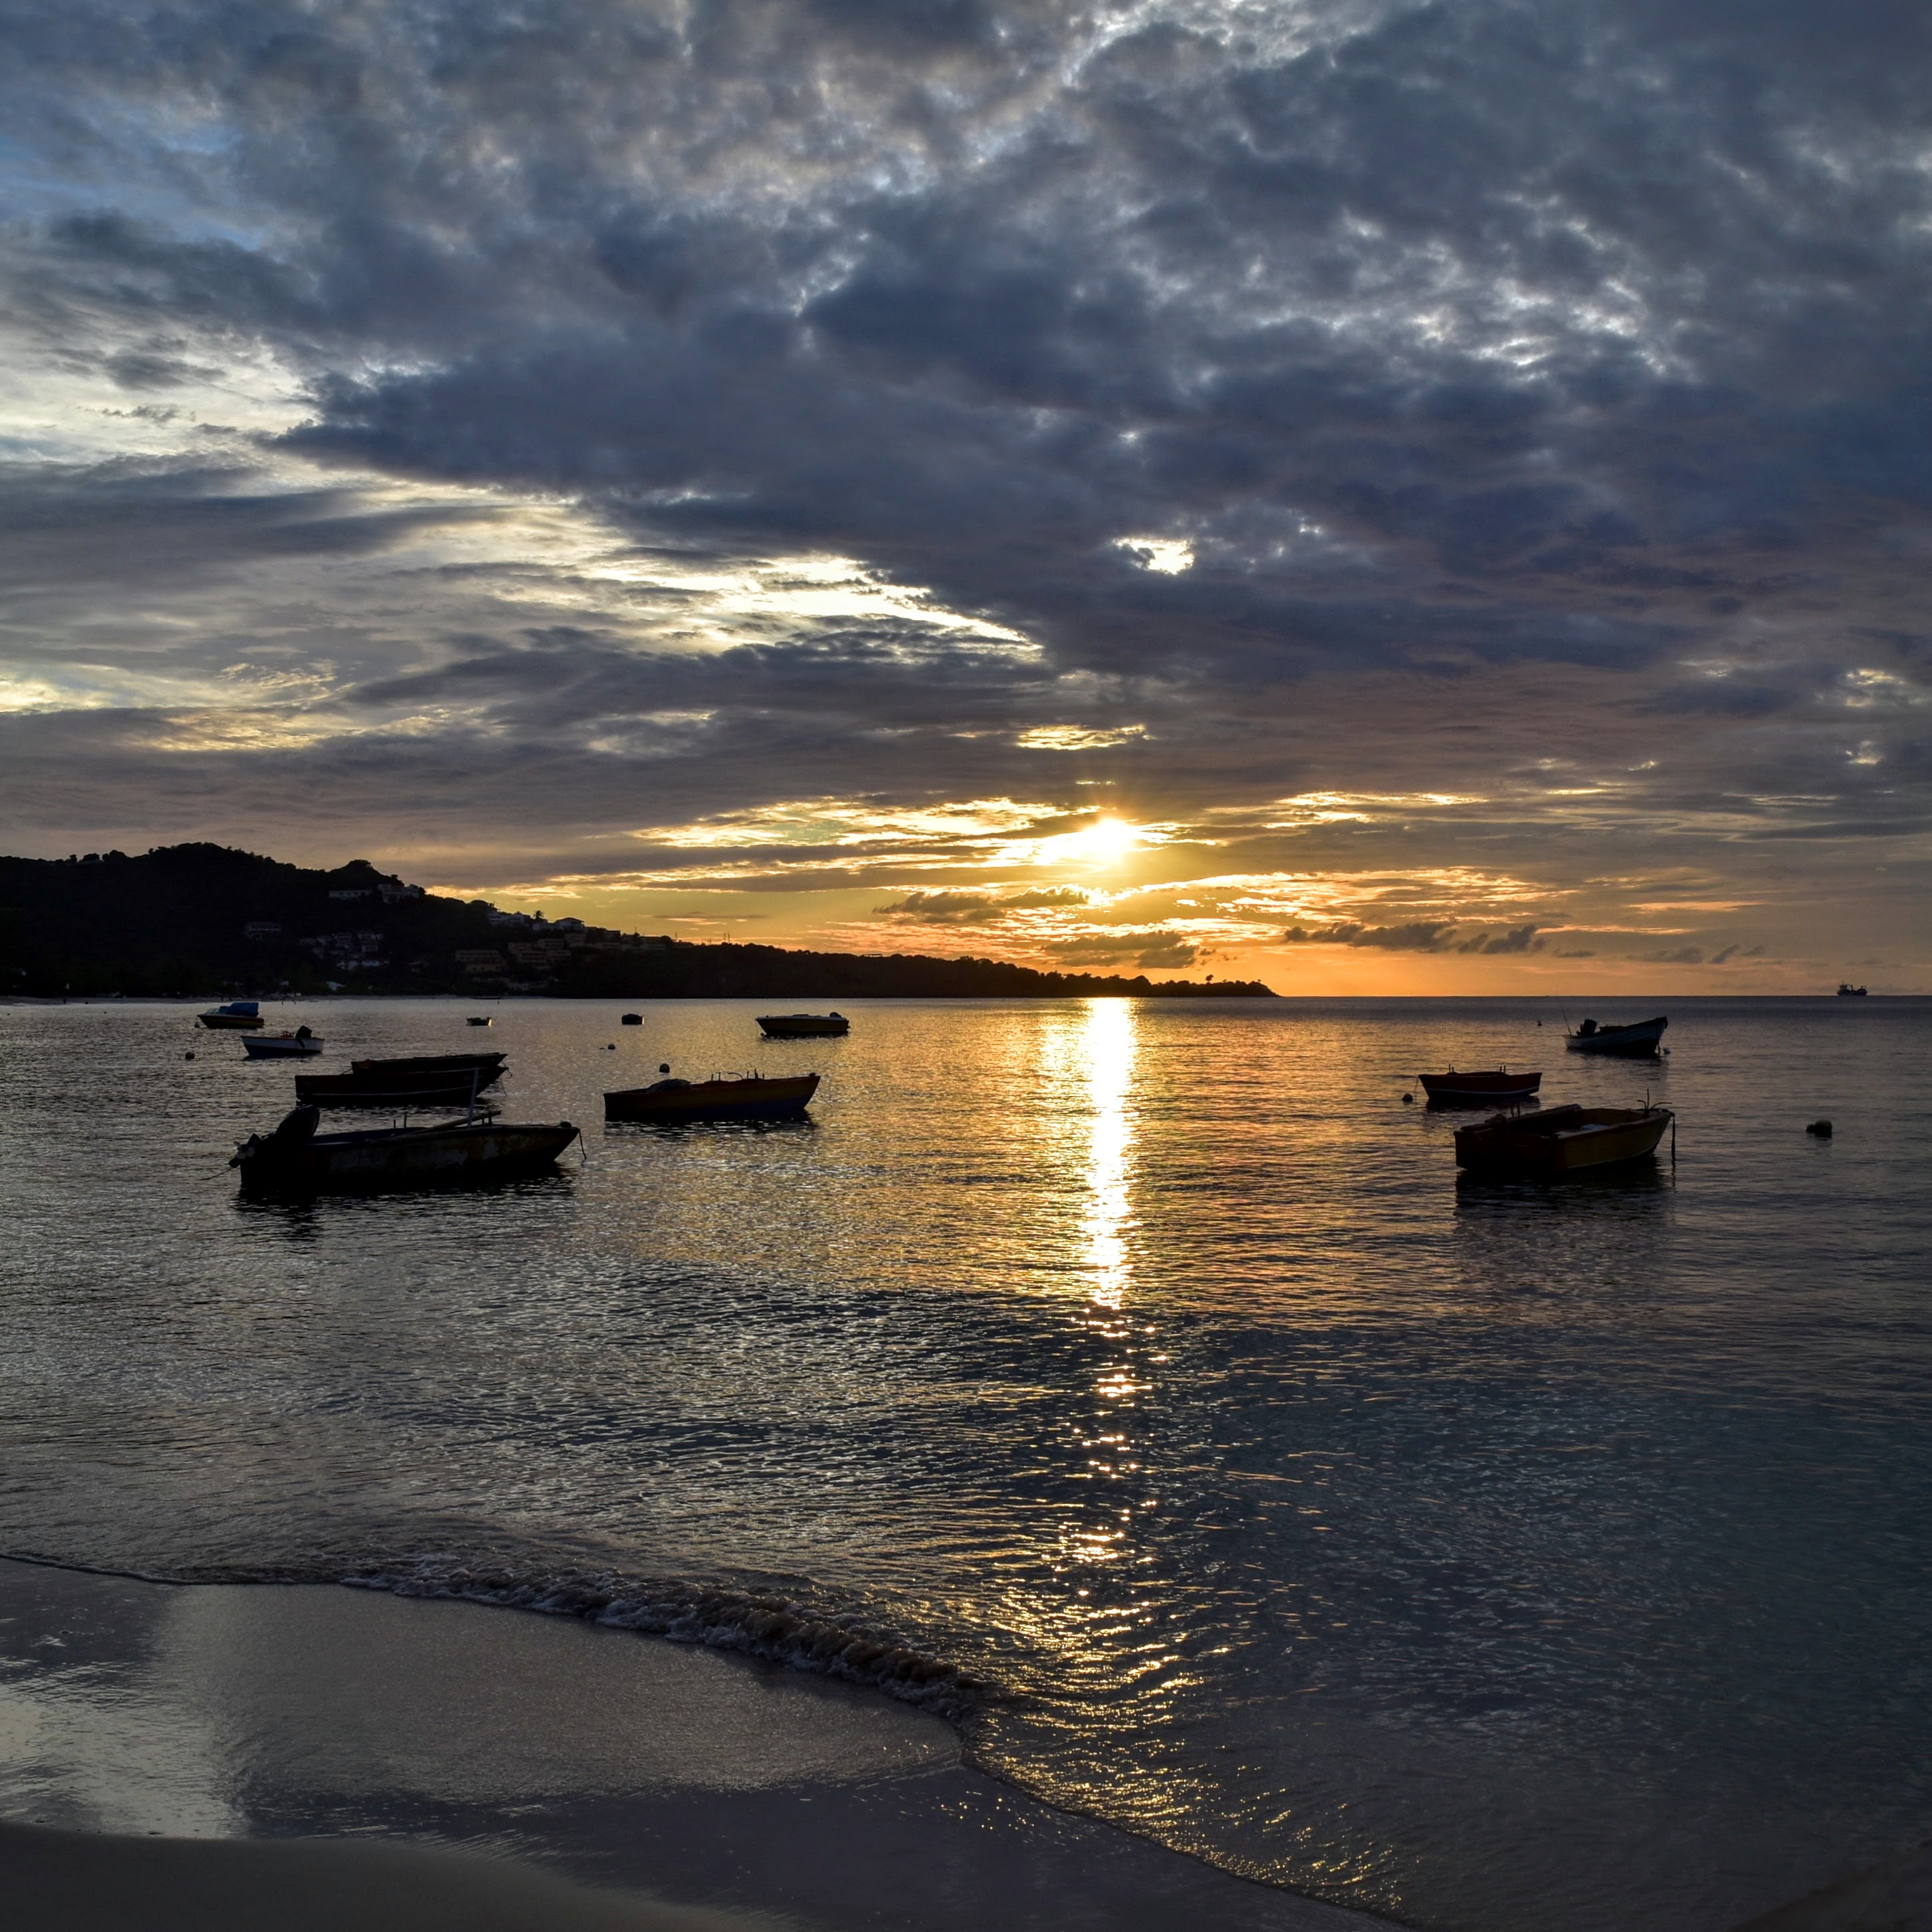
beach, landscape, sea, coast, ocean, horizon, silhouette, cloud, sky, sunrise, sunset, sunlight, morning, shore, lake, dawn, vacation, coastline, dusk, evening, twilight, orange, reflection, vehicle, tranquil, tropical, color, seascape, bay, island, tourism, body of water, clouds, boats, loch, afterglow, grenada, heavy clouds